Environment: real
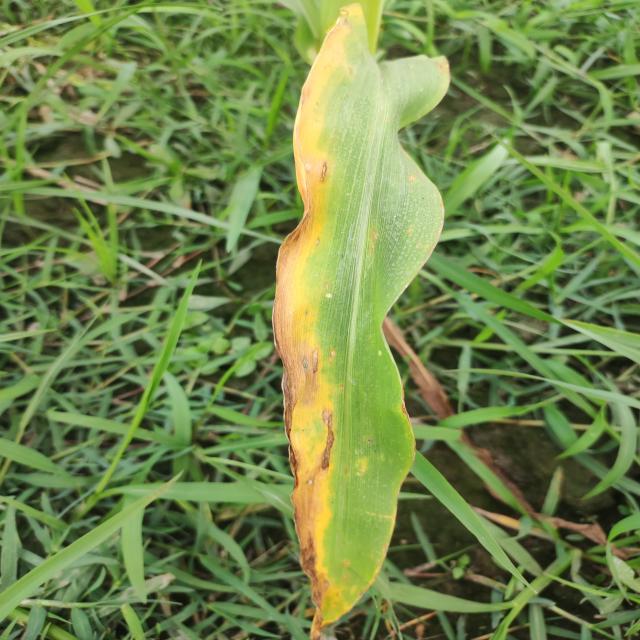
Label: potassium_deficiency